History of France's military nuclear program

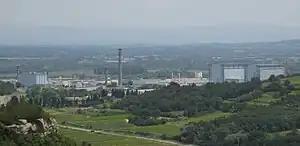
View of the Marcoule nuclear site. Reactors G2 and G3 are on the right.

The Gaillard plan called for the construction of two reactors, with work starting in 1955 and a third to follow later. The first reactor (G1) diverged on January 7, 1956 at the Marcoule nuclear site. Air-cooled, it was still a prototype with limited power (40 MWt), producing less electrical energy than it consumed. The next two units, G2 in 1958 and G3 in 1959, were more powerful (150 MWt) and were to become the standard-bearers of the UNGG process.